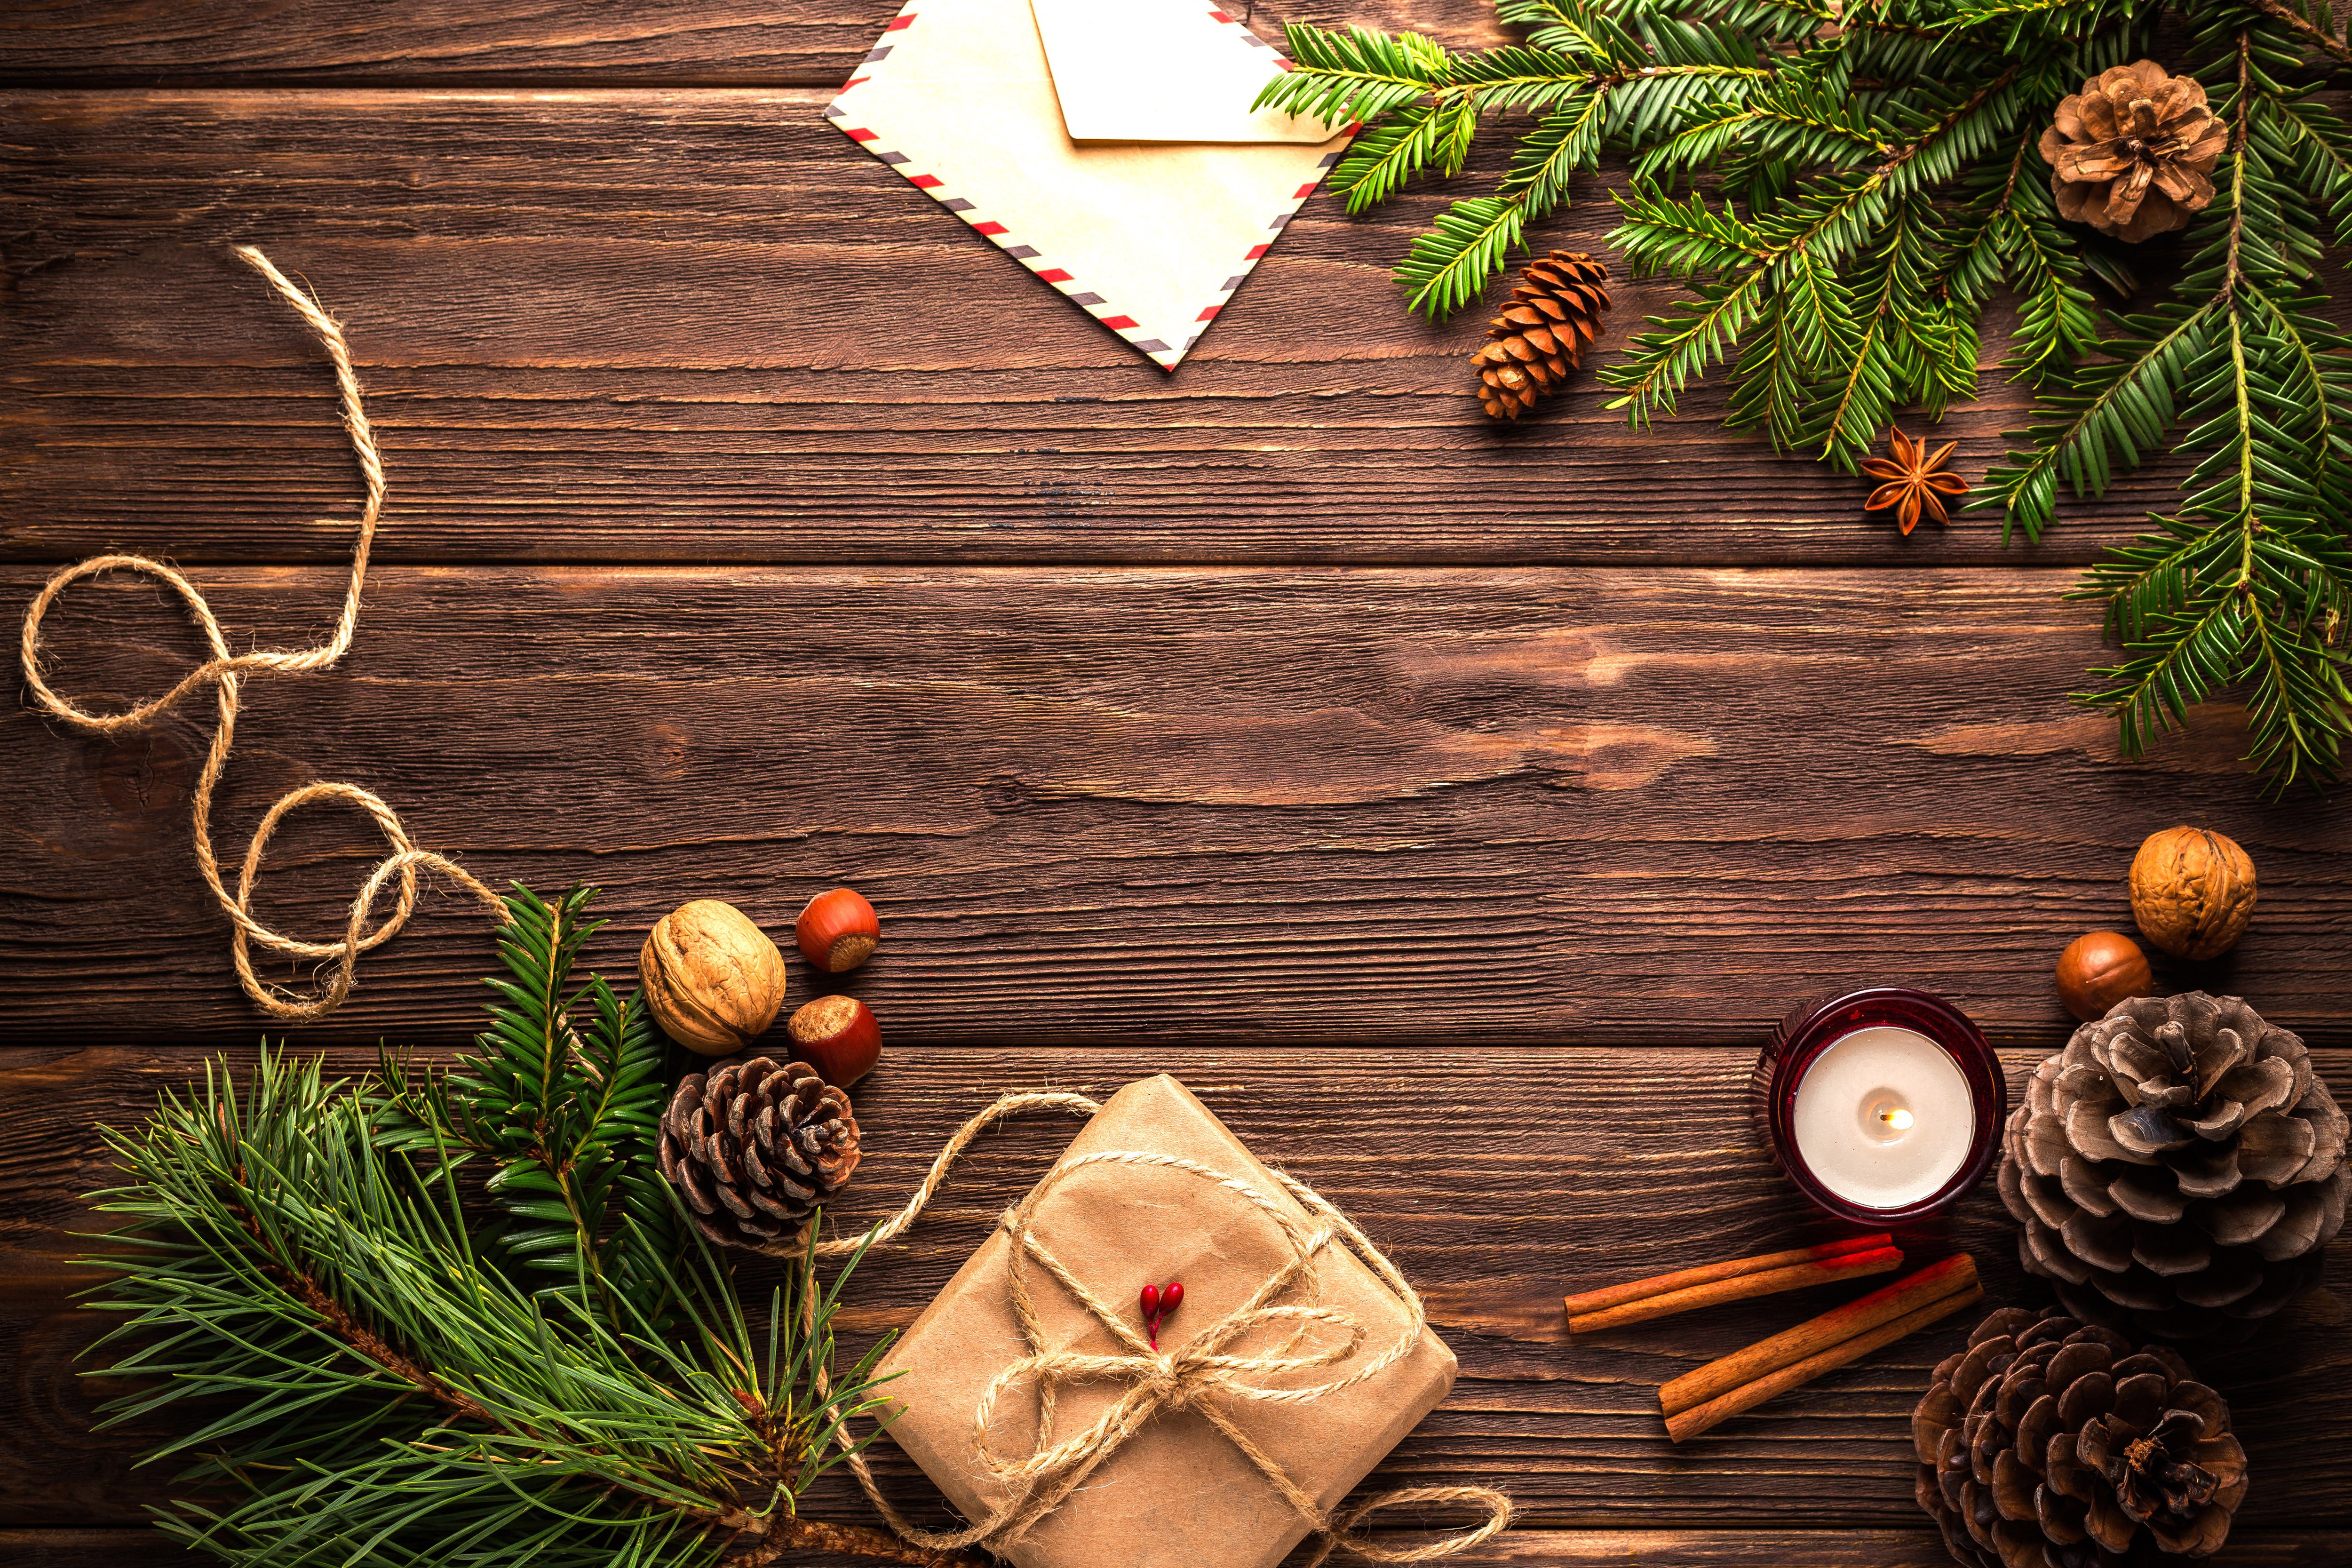
branch, christmas ornament, still life photography, wood, cinnamon stick, tree, twig, conifer cone, leaf, christmas decoration, fir, still life, christmas, pine family, pine, conifer, plant, ornament, spruce, christmas eve, natural material, cypress family, evergreen, interior design